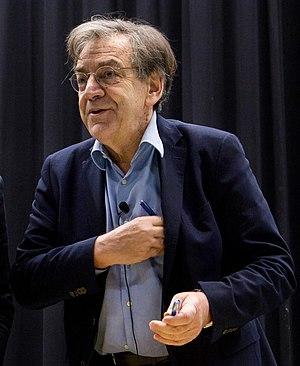
Cours HSS avec Alain Finkielkraut invité par Michaël Foessel
Cet article présente la liste des membres de l'Académie française, rangée par ordre chronologique de leur élection à chaque fauteuil. Cette liste est précédée d'une liste réduite portant uniquement sur les membres actuels et présentée successivement selon quatre modes de rangement : par ordre alphabétique, par numéro de fauteuil, par date d'élection et par date de naissance.
Alain Finkielkraut, né le 30 juin 1949 à Paris, est un philosophe, écrivain, essayiste et producteur de radio français.